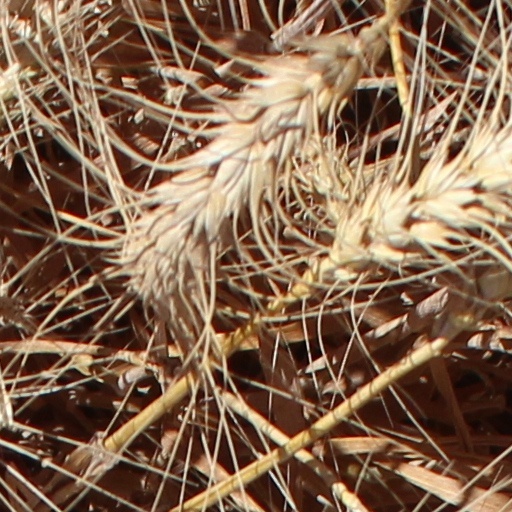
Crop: wheat